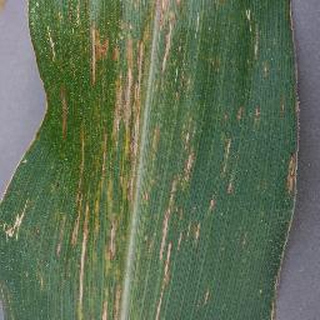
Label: corn_cercospora_leaf_spot